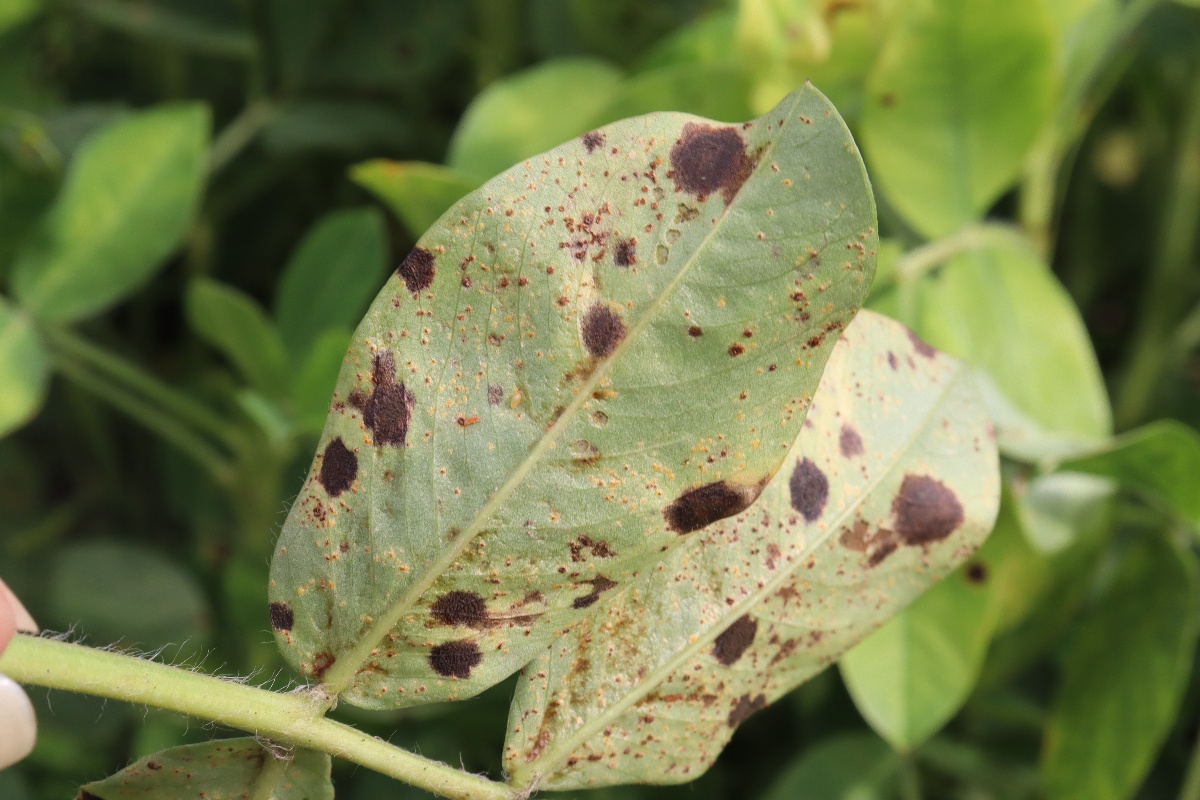
Label: rust